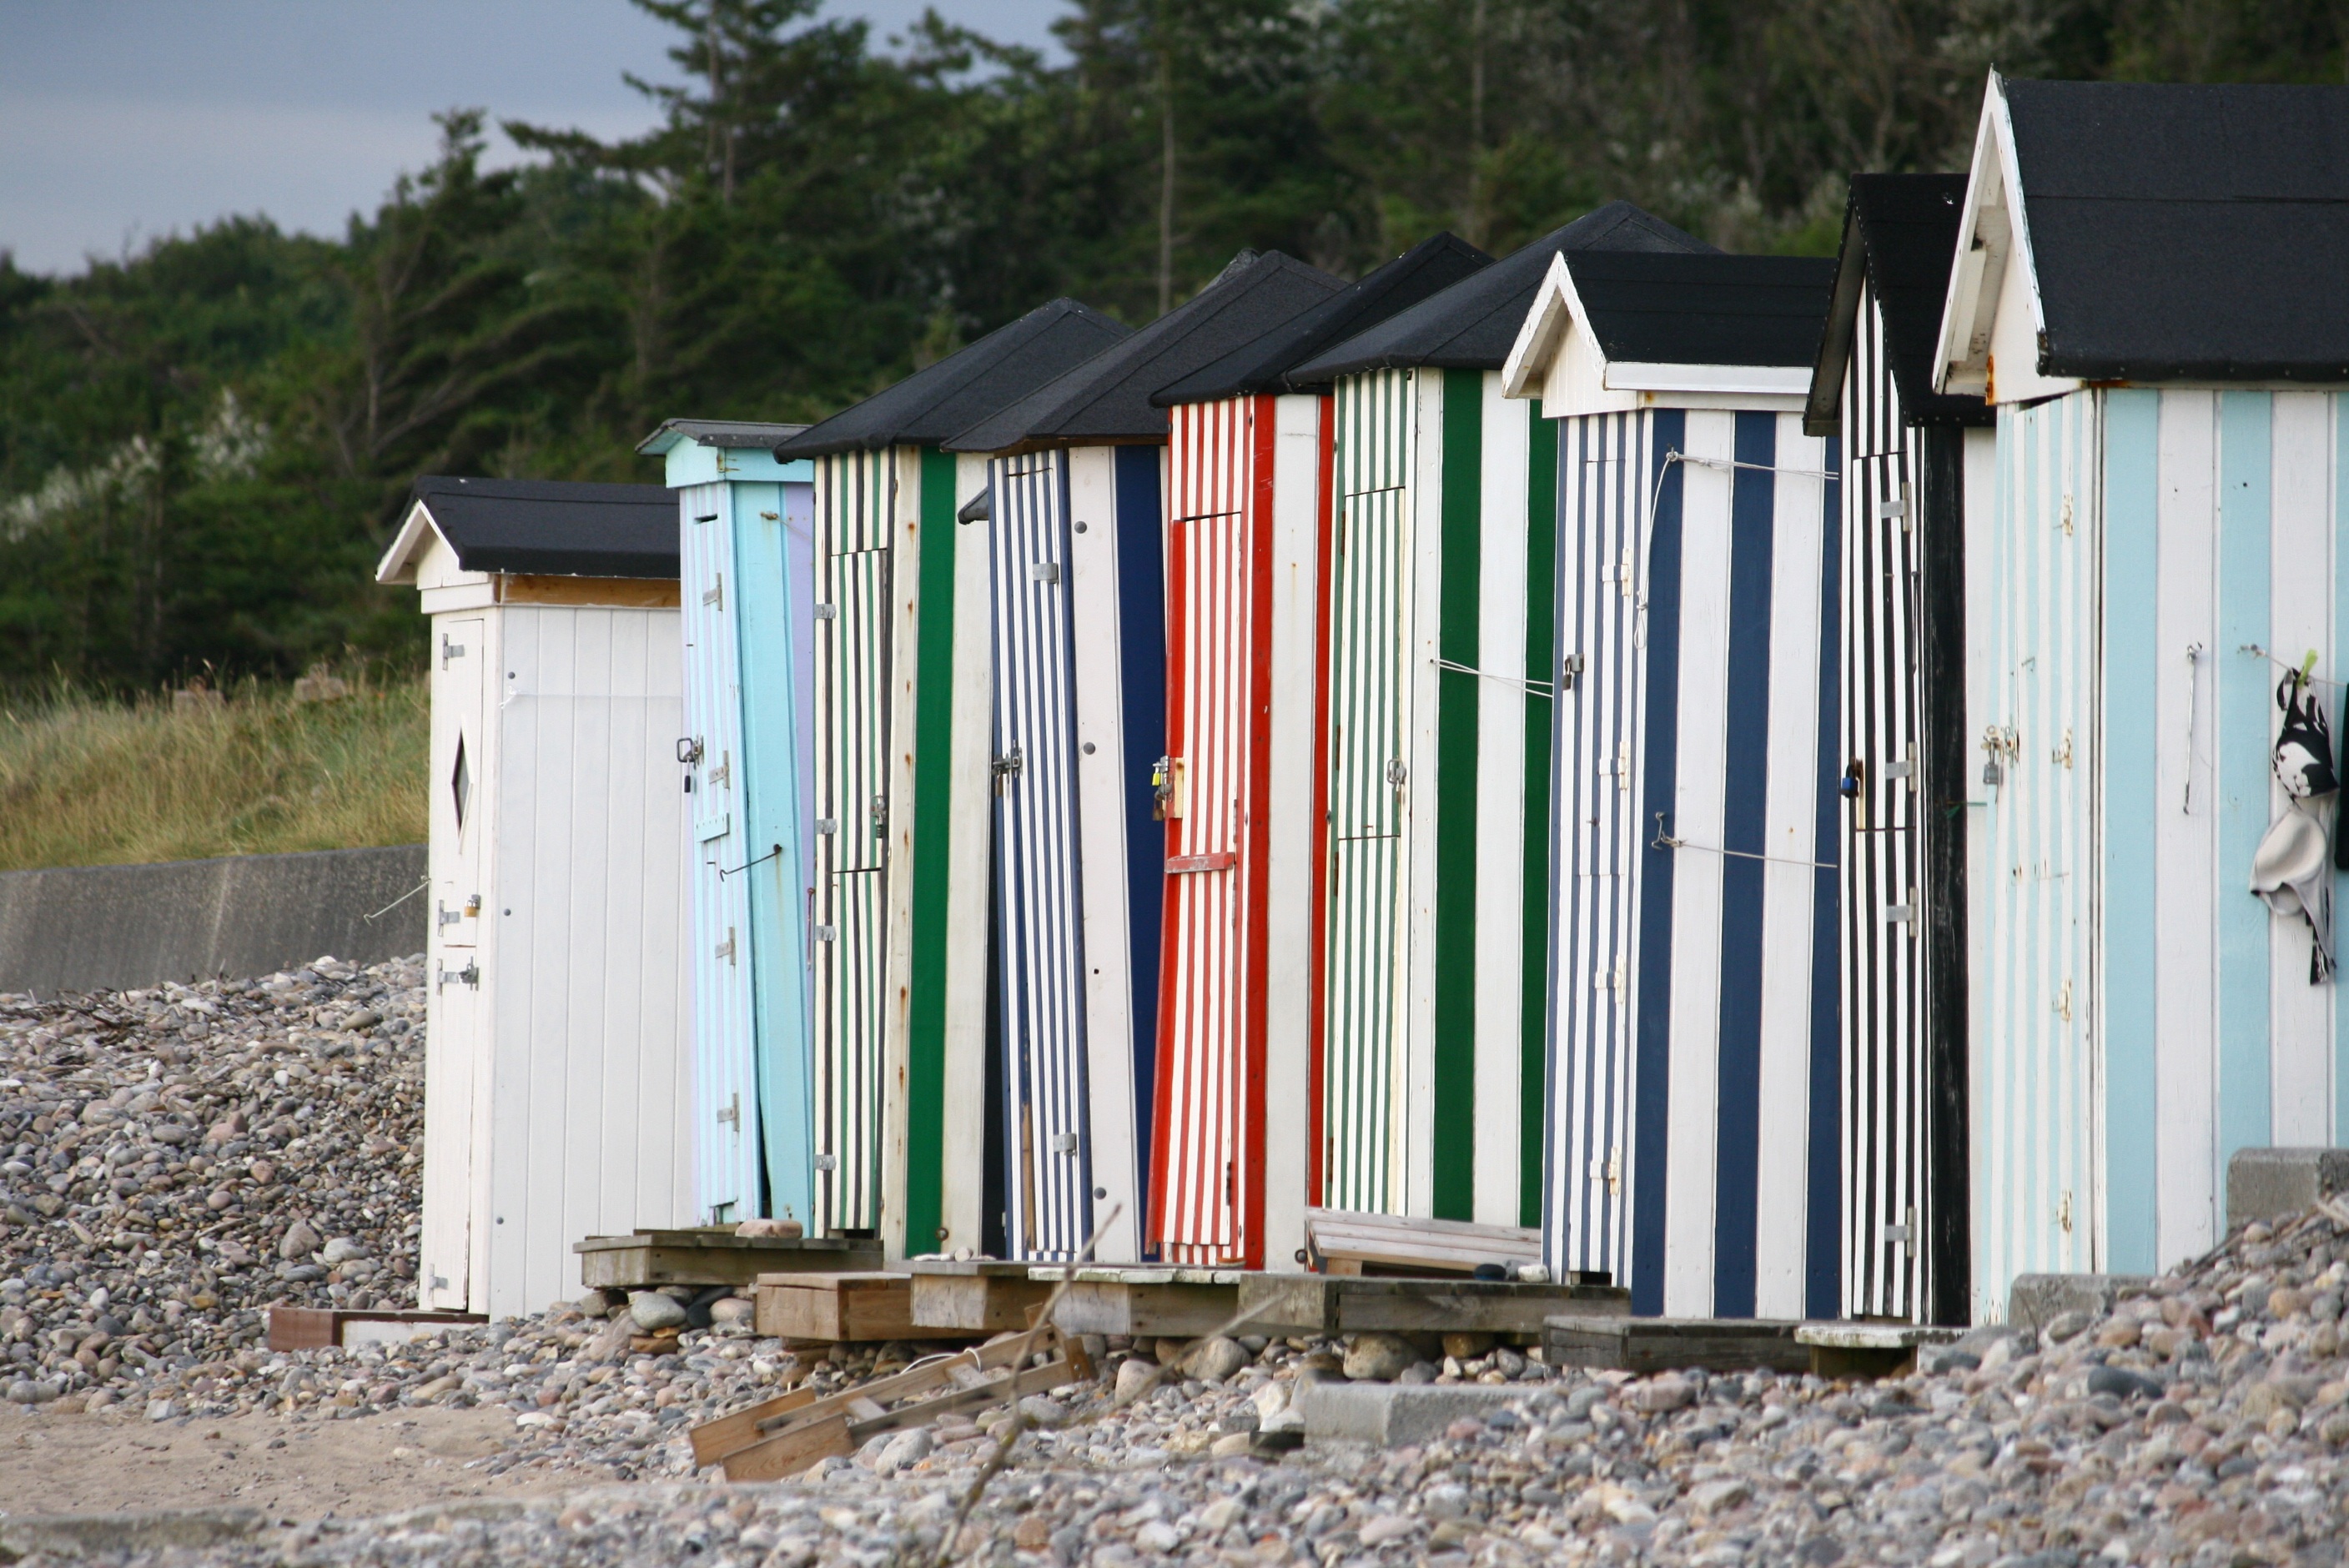
beach, sea, fence, building, shed, summer, shack, journey, holiday, facade, shipping container, outhouse, vacations, beach hut, public toilet, outdoor structure, garden buildings